Feminists and the Spanish Civil War

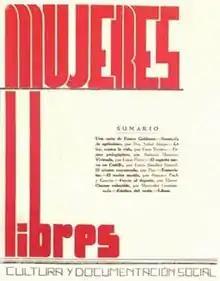
The first edition of "Mujeres Libres", a magazine published by the organization of the same name

Women played roles behind the scenes in one of the first major conflicts of the Second Republic, when workers' militias seized control of the mines in Asturias. Originally planned as a nation-wide strike, the workers collective action only really took place in Asturias. Some women were involved in propaganda and others in assisting the miners. After the government quelled the insurrection by bringing in Moroccan legionaries, some 30,000 people were jailed and another 1,000 were buried. A large number of those jailed were women. Women also played an advocacy role in trying to have their husbands and male relatives released.